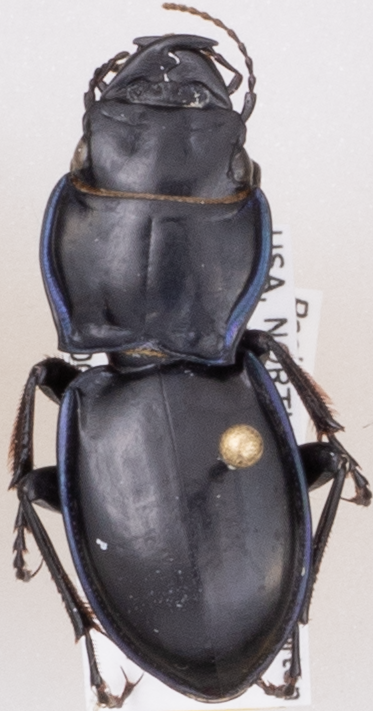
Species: Pasimachus elongatus
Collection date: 2022-06-14
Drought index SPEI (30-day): -0.17
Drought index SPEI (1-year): -0.17
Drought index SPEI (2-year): -1.45